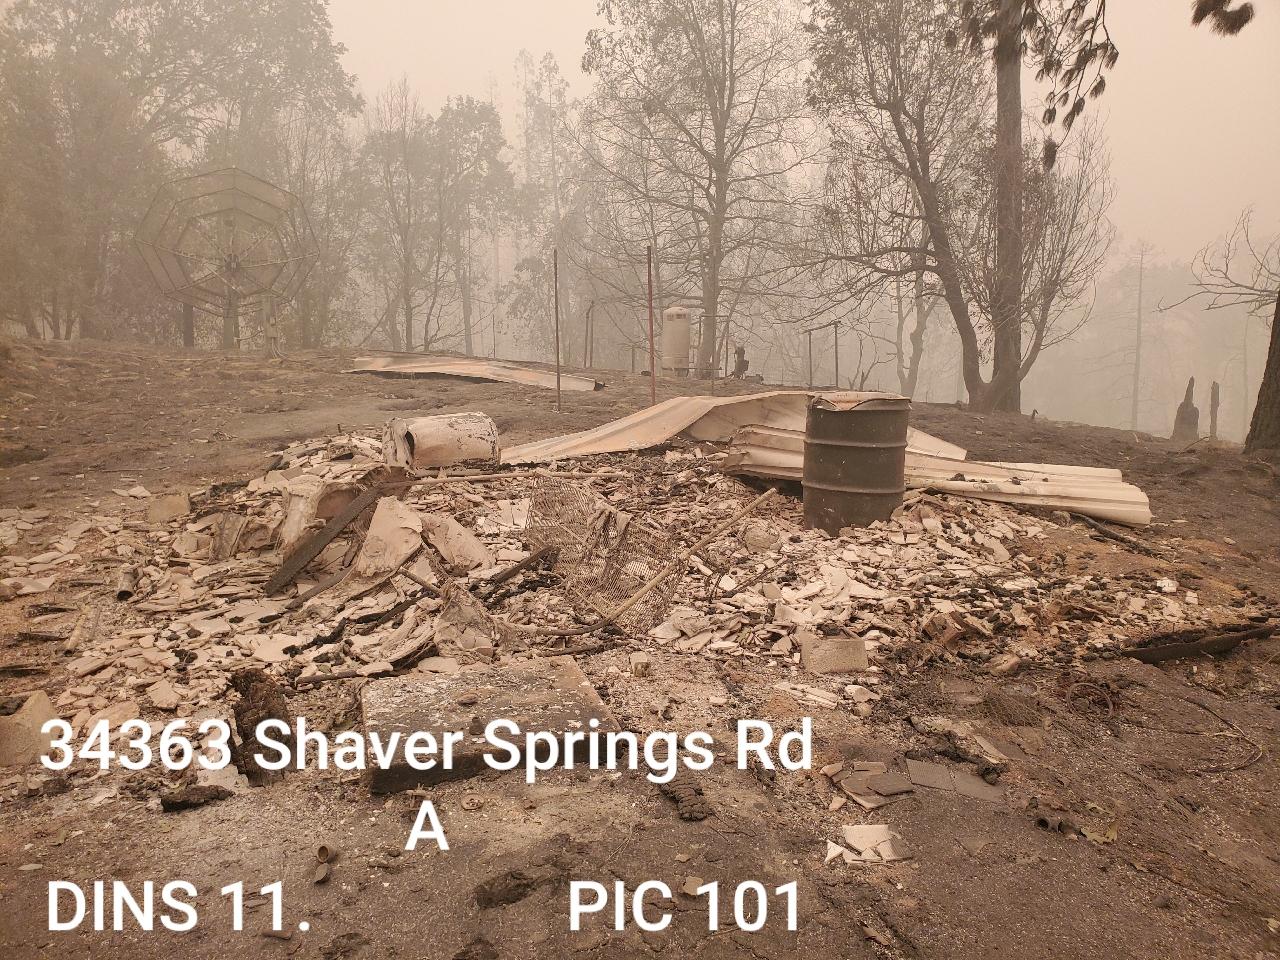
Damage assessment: destroyed